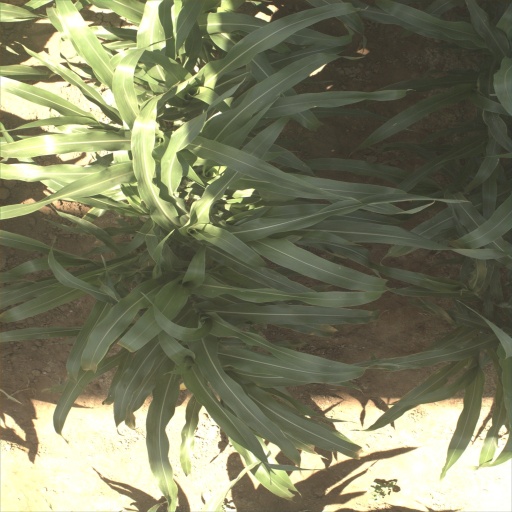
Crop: sorghum